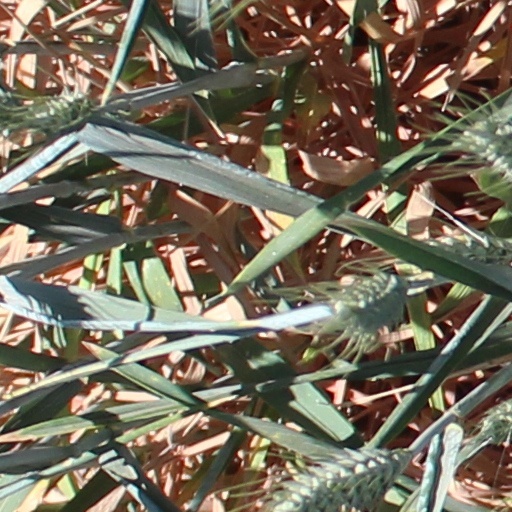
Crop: wheat